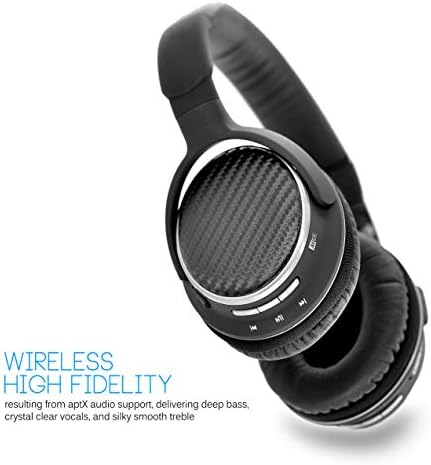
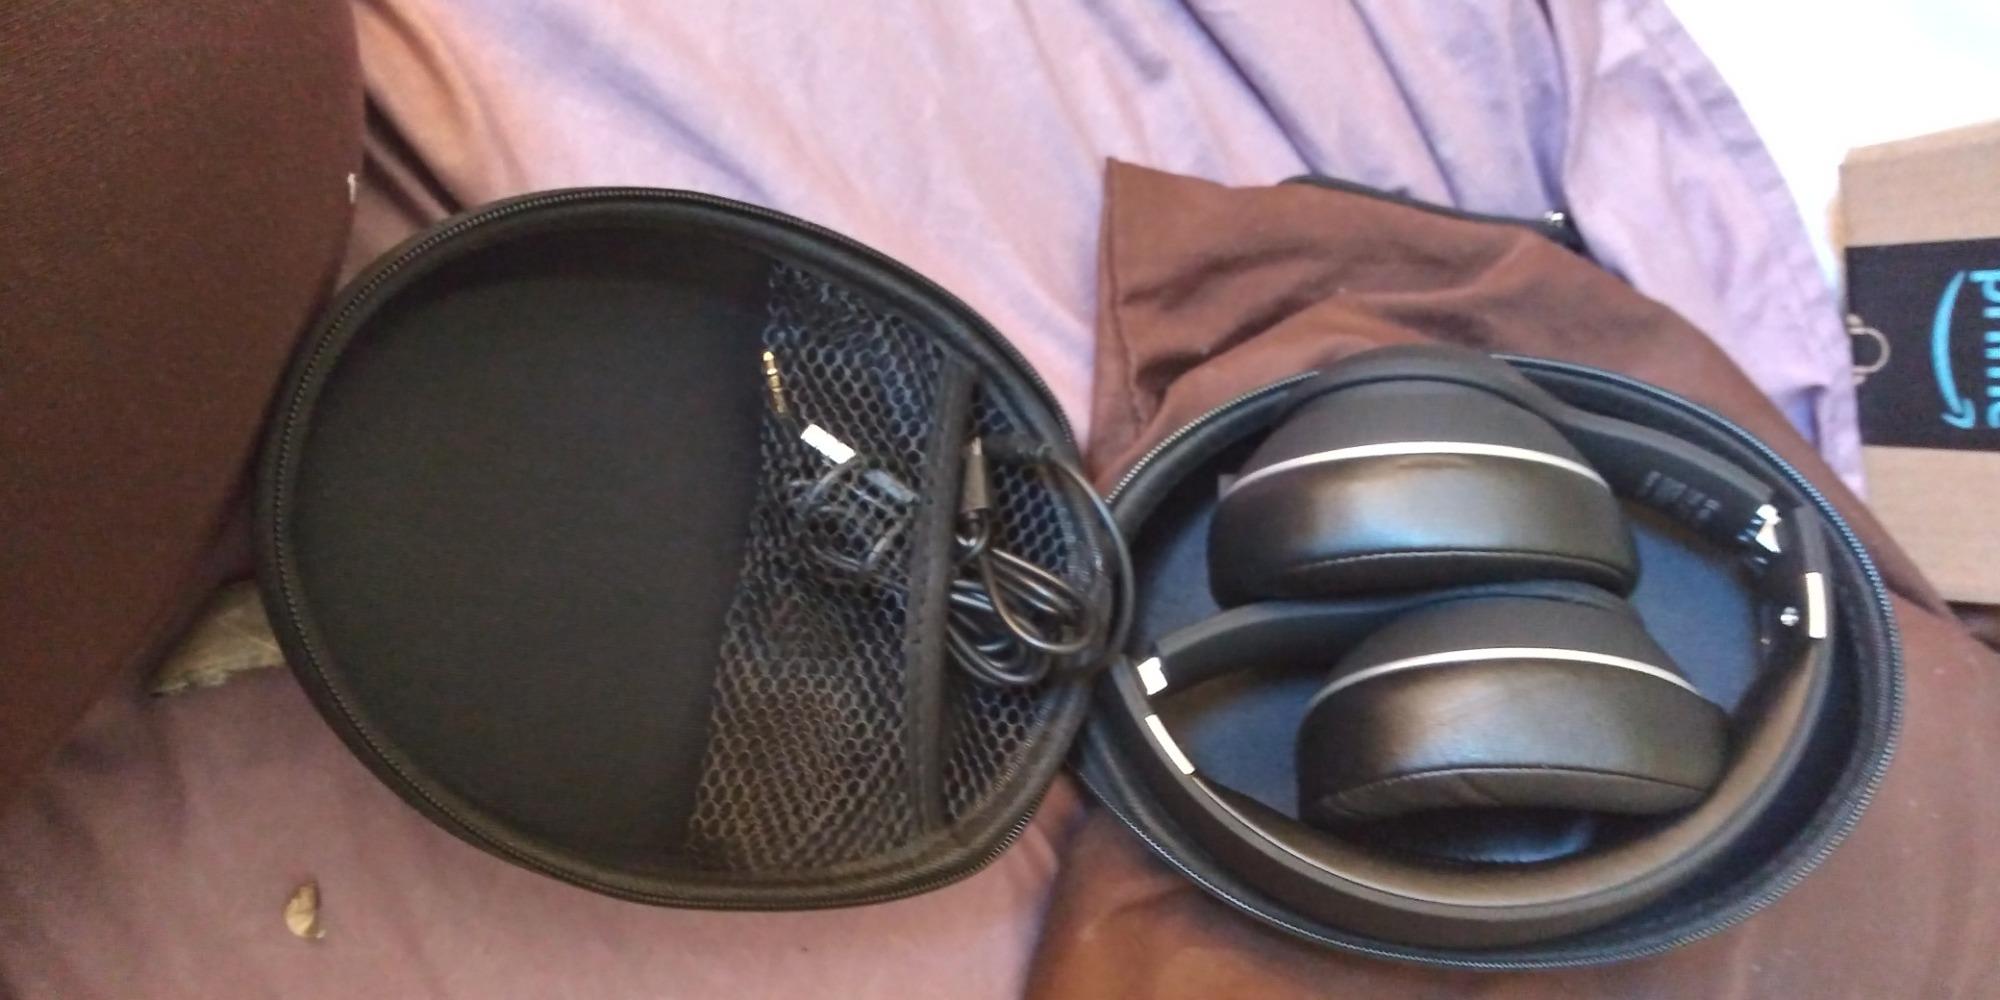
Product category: headphones
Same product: no